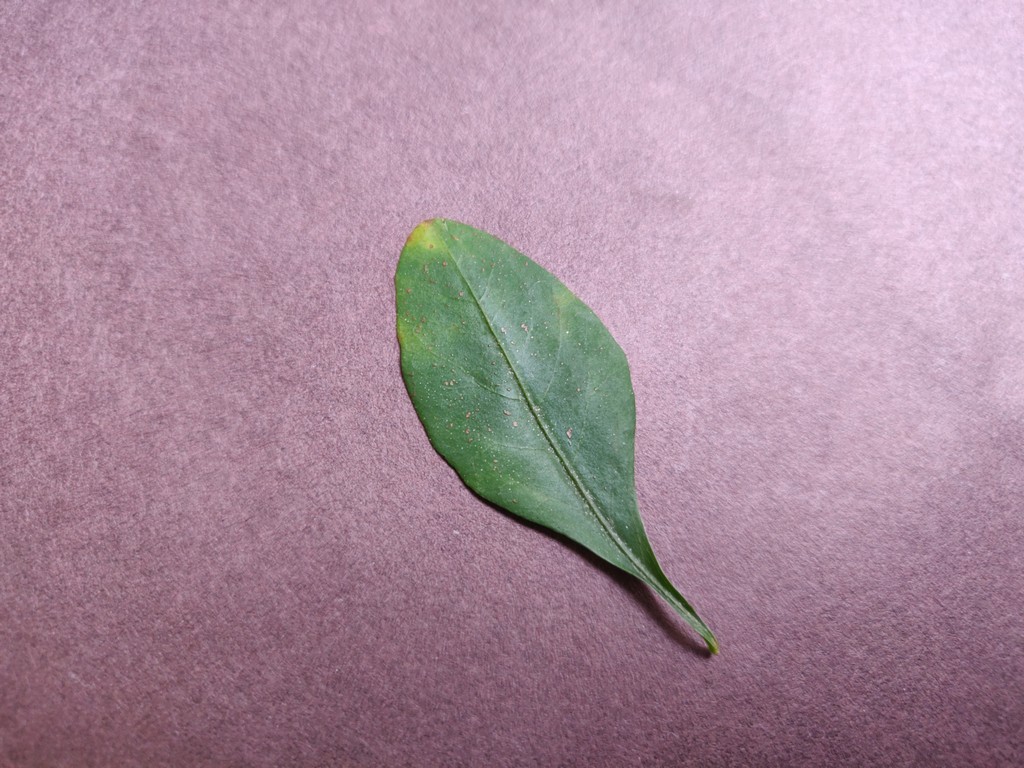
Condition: Unhealthy
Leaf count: single
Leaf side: front